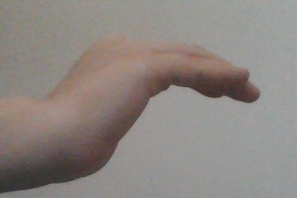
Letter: haa